Battle of Quatre Bras

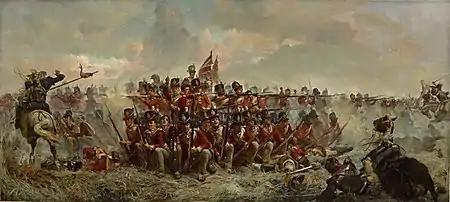
"The 28th Regiment at Quatre Bras" (at approximately 17:00) by Elizabeth Thompson, 1875

Fighting started late in the afternoon on 15 June, when the Elba squadron, a small Polish lancer unit consisting of only 109 men and officers, tried to attack the allied forces from the direction of Frasnes. These forces consisted of the II/2nd Nassau regiment and Bijlevelds horse artillery. The Dutch and Nassau commanders had taken precautions, however, and the Lancers were greeted by canister and volley fire, losing some men and horses before retiring to Frasnes. Patrols were sent out and the positions were kept until the next morning.